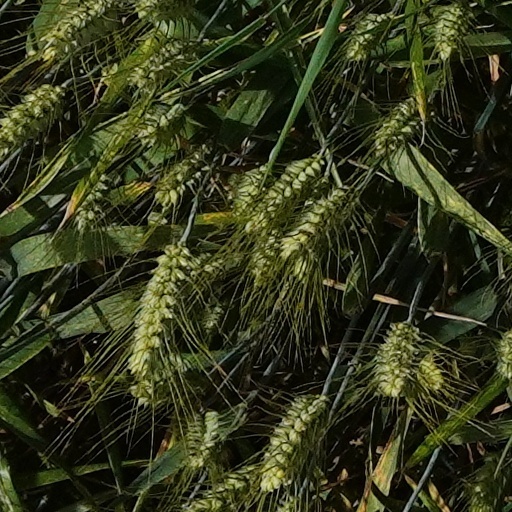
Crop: wheat